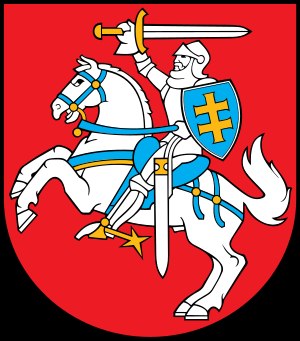
Rigsvåben
Litauens rigsvåben Vytis er et rigsvåben af traditionel heraldisk type.
Et rigsvåben er et våbenskjold eller tilsvarende kendetegn, der repræsenterer en selvstændig stat. I modsætning til nationalflag, der typisk symboliserer nationen og i Danmark kan anvendes af alle, er anvendelsen af statsvåben ofte forbeholdt statslige myndigheder.